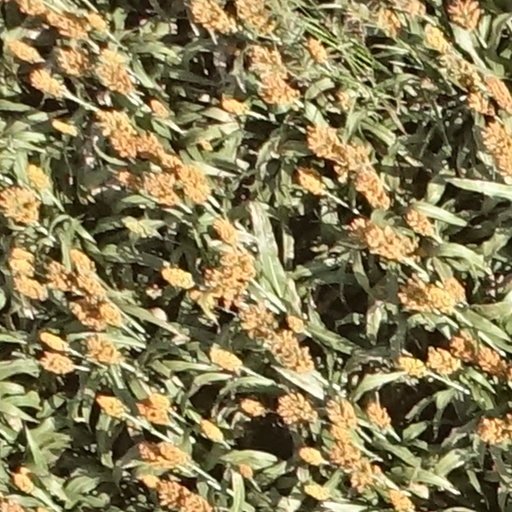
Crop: sorghum